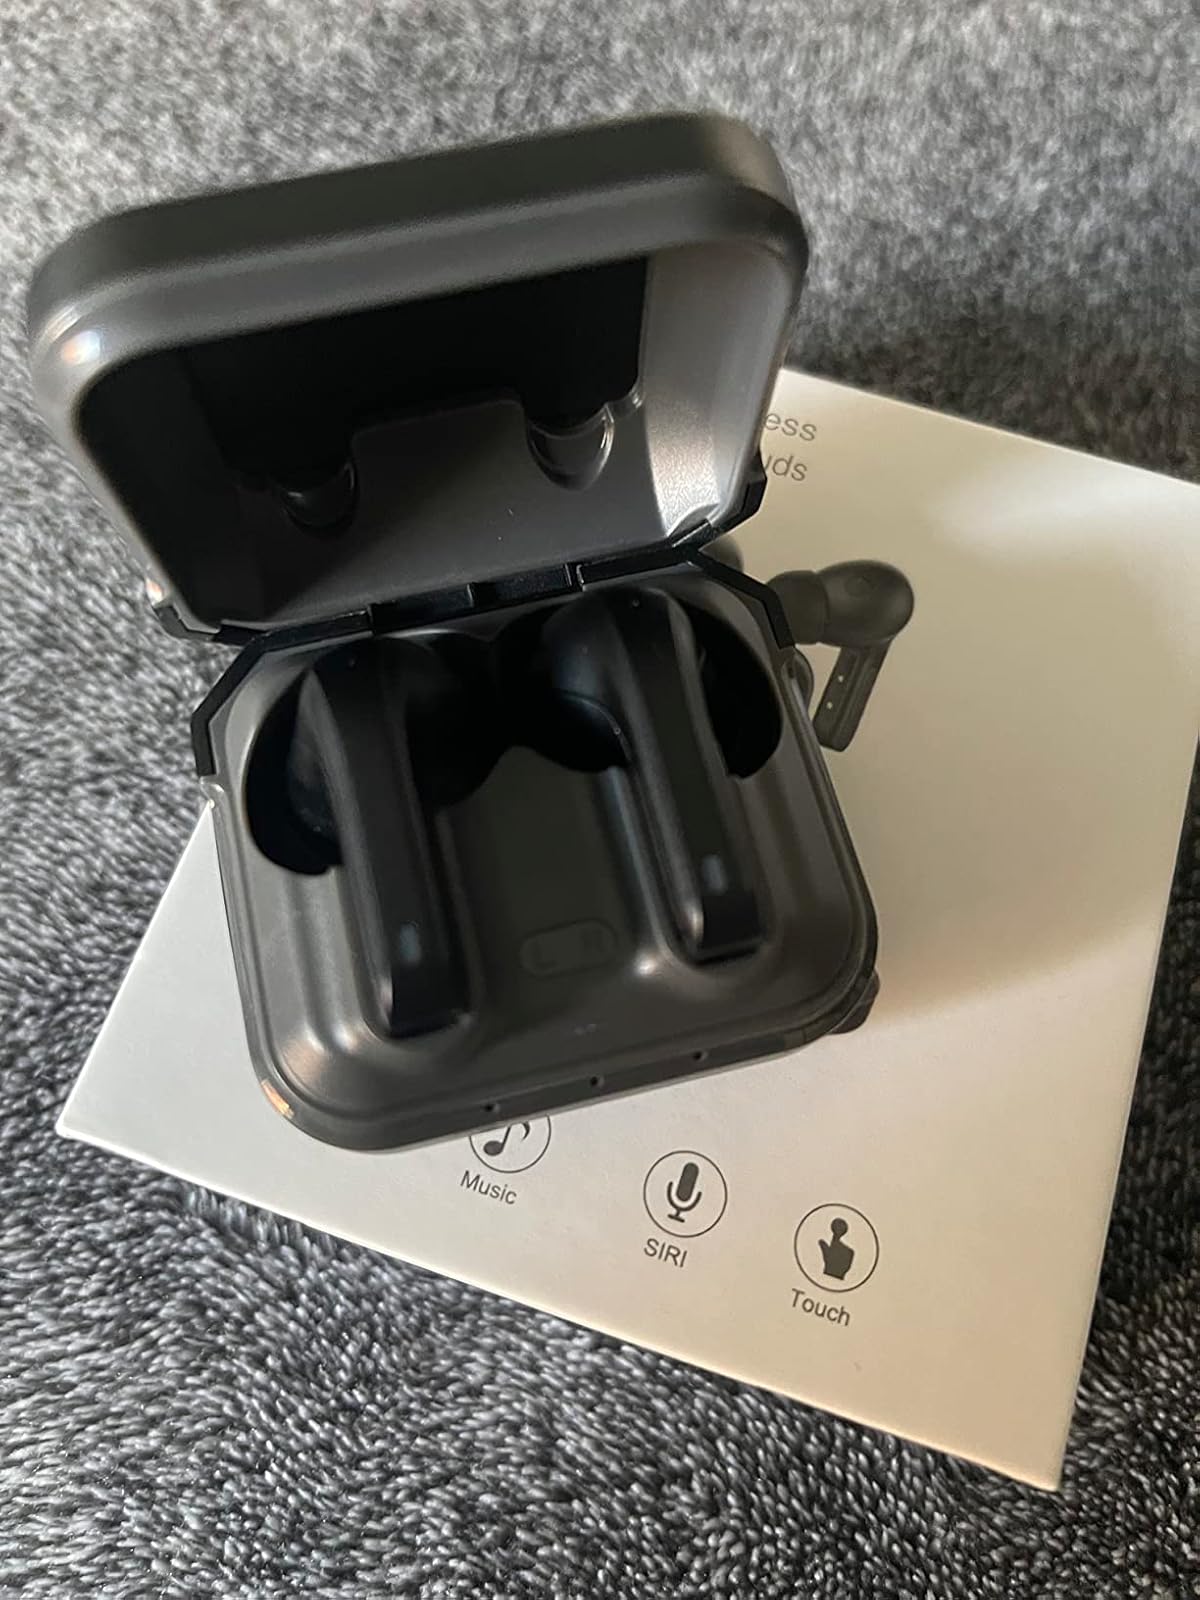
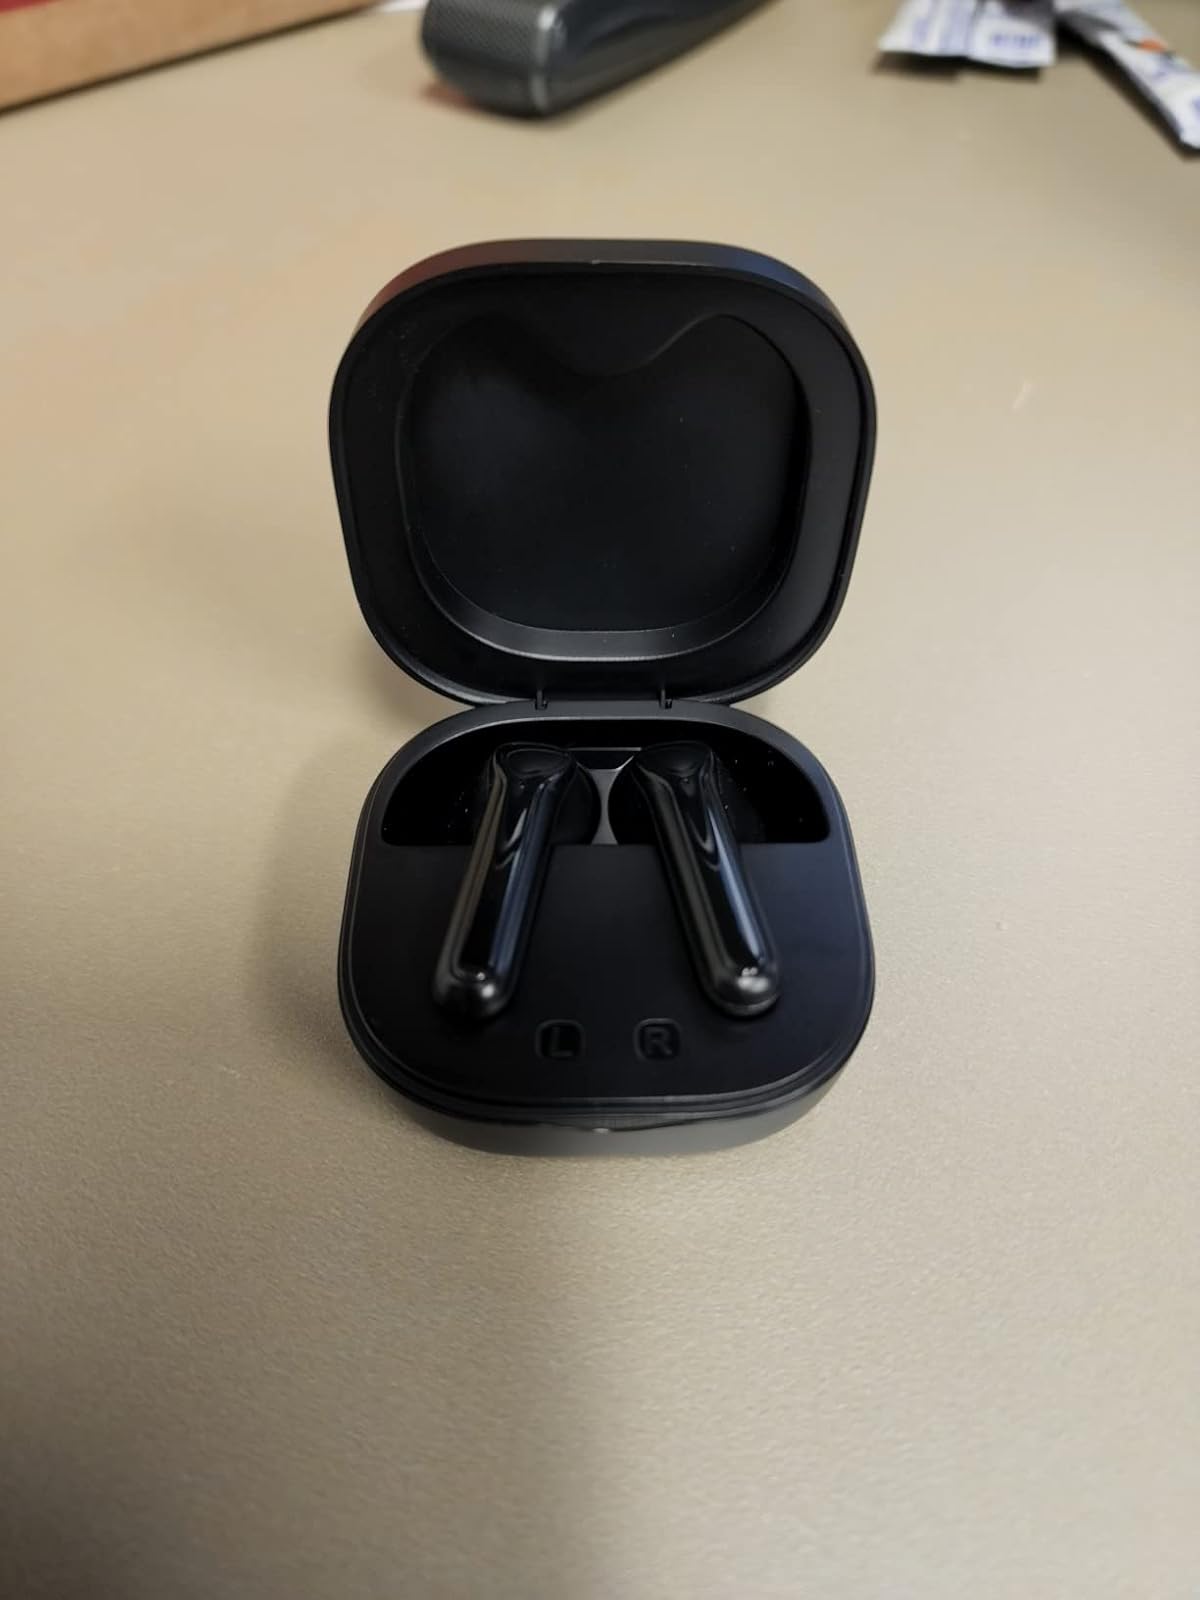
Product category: earbuds
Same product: no